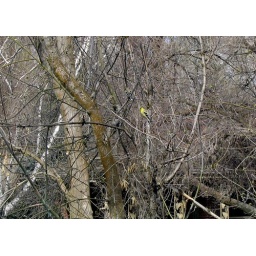
Goldfinch couple outside our kitchen window in early Spring